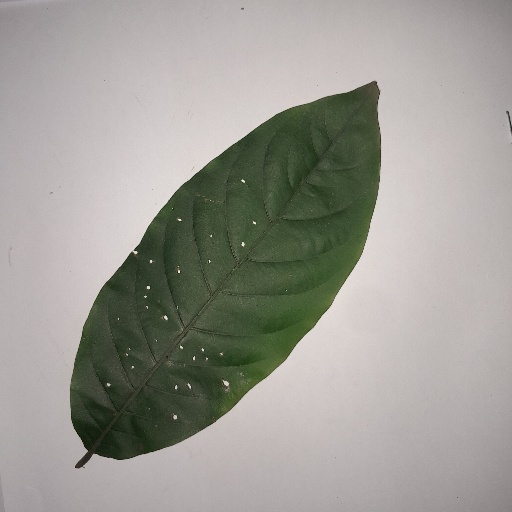
Species: HariTaki
Leaf condition: Shot Hole